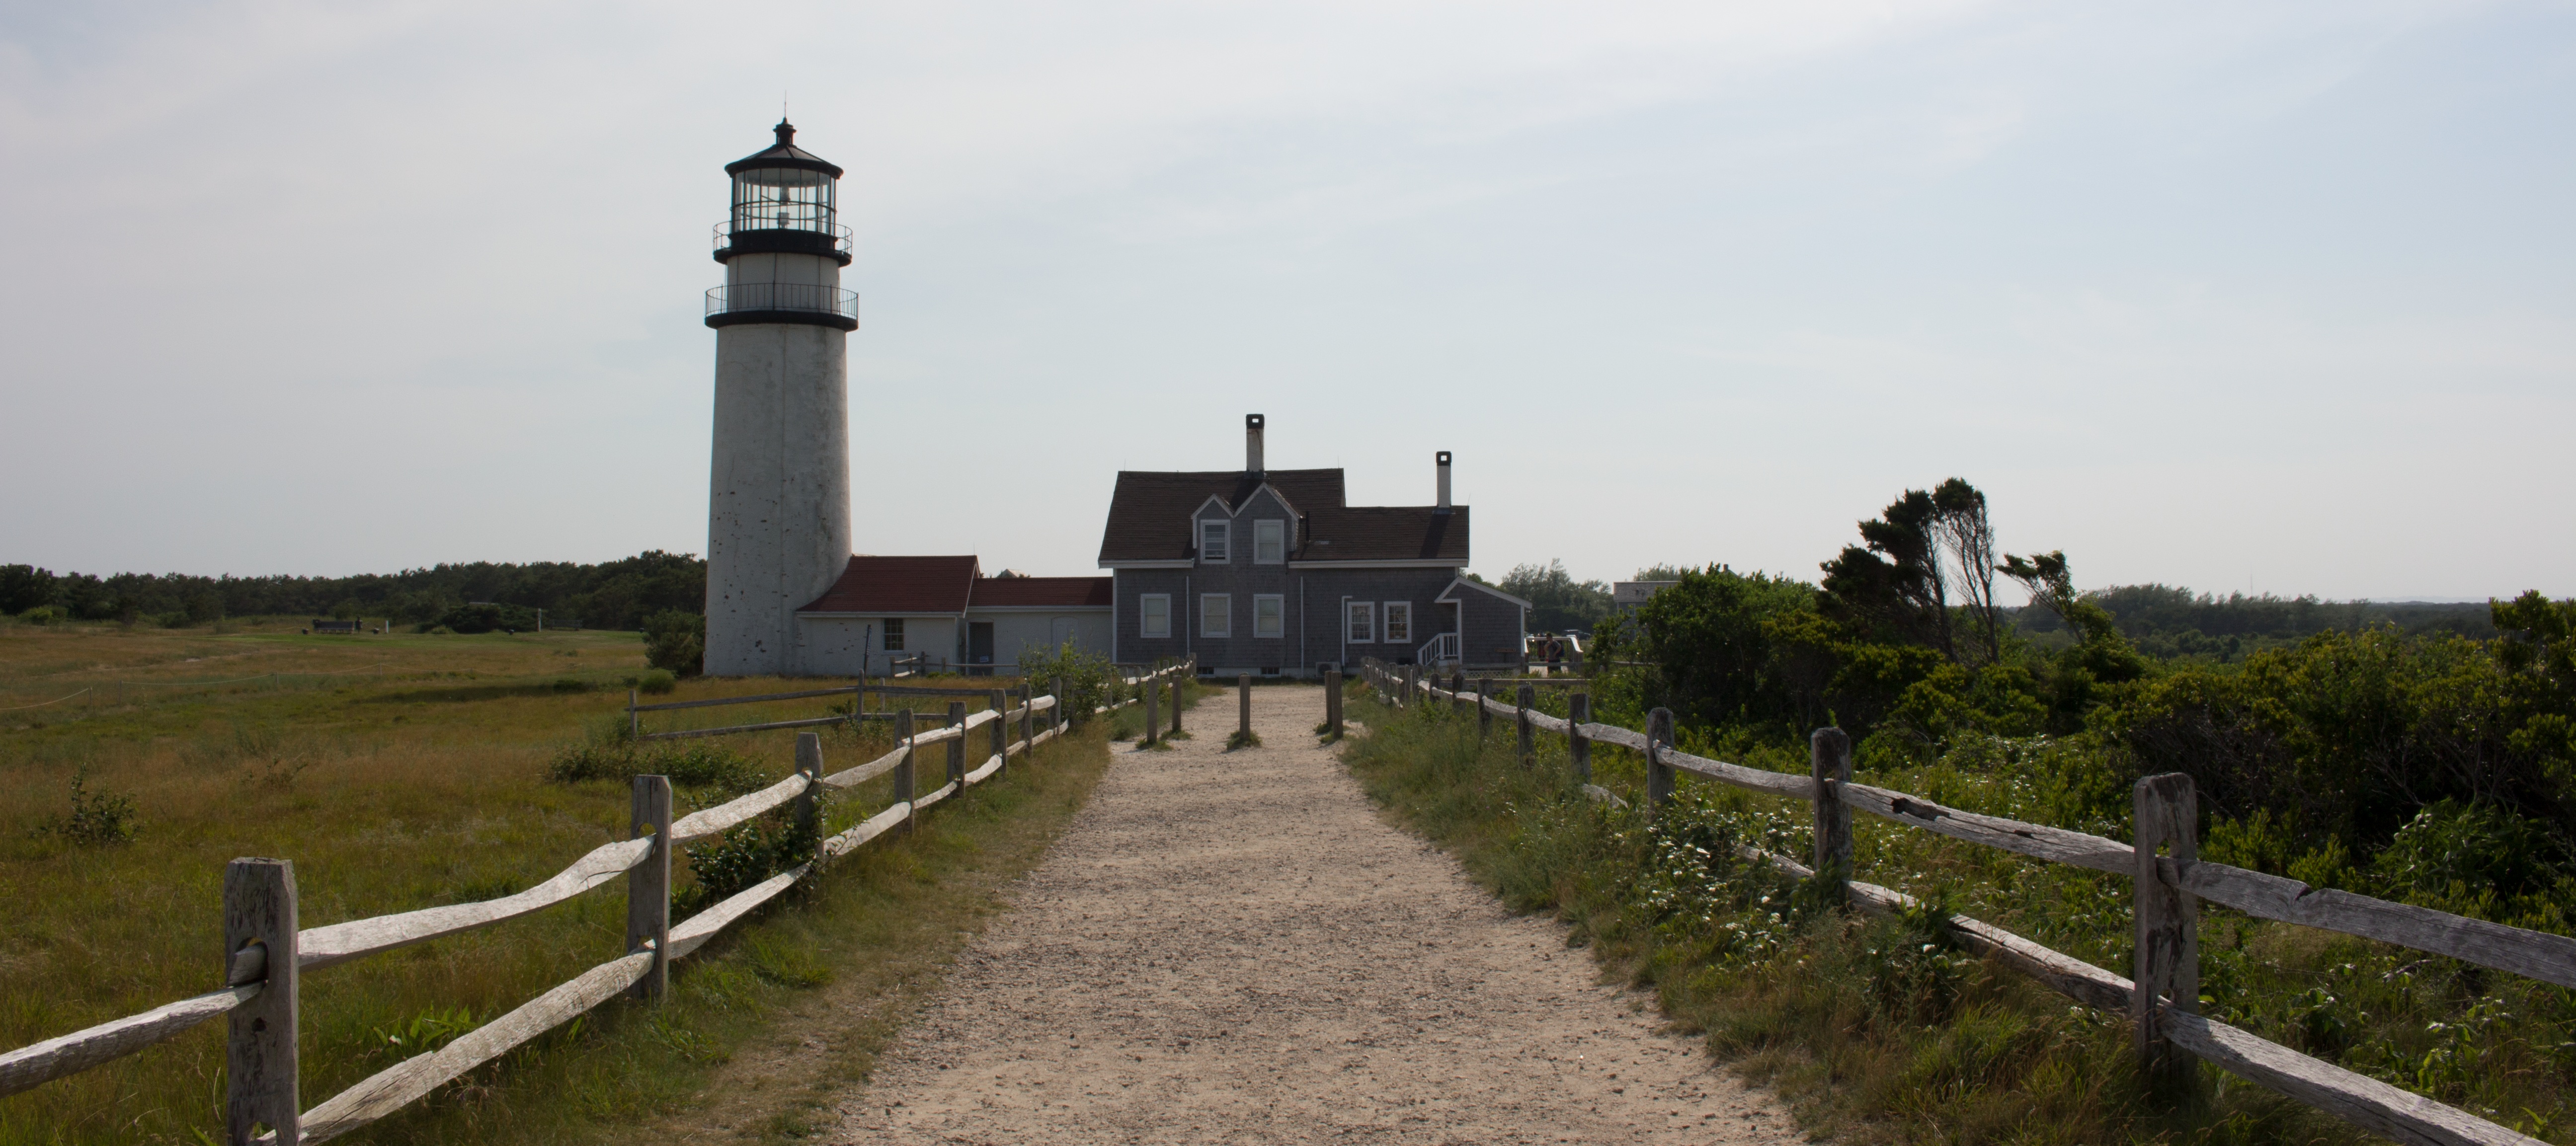
coast, lighthouse, tower, landmark, waterway